Munich University of Applied Sciences

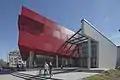
"Red Cube" in Lothstr. 64

The oldest of the founding institutions of the Munich University of Applied Sciences was the "Staatsbauschule München". Its predecessor institution, the "Königliche Baugewerkschule" in Munich, emerged from Hermann Mitterer's building trade lessons at the Munich holiday school from 1821. After its formal spin-off in April 1823 under Gustav Vorherr, it was the first training centre for building tradesmen in the German-speaking world. In contrast to the École polytechnique in Paris and the Berlin Bauakademie, which already existed at this time, a modern building trade was taught here that was primarily orientated towards local requirements and also included the previously neglected rural areas.